Langevin equation

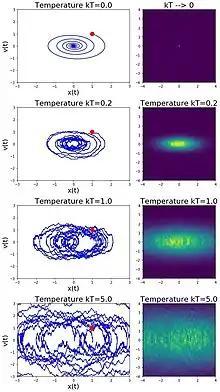
This plot corresponds to solutions of the complete Langevin equation for a lightly damped harmonic oscillator, obtained using the Euler–Maruyama method. The left panel shows the time evolution of the phase portrait at different temperatures. The right panel captures the corresponding equilibrium probability distributions. At zero temperature, the velocity slowly decays from its initial value (the red dot) to zero, over the course of a handful of oscillations, due to damping. For nonzero temperatures, the velocity can be kicked to values higher than the initial value due to thermal fluctuations. At long times, the velocity remains nonzero, and the position and velocity distributions correspond to that of thermal equilibrium.

If the external potential is conservative and the noise term derives from a reservoir in thermal equilibrium, then the long-time solution to the Langevin equation must reduce to the Boltzmann distribution, which is the probability distribution function for particles in thermal equilibrium. In the special case of overdamped dynamics, the inertia of the particle is negligible in comparison to the damping force, and the trajectory formula_79 is described by the overdamped Langevin equation